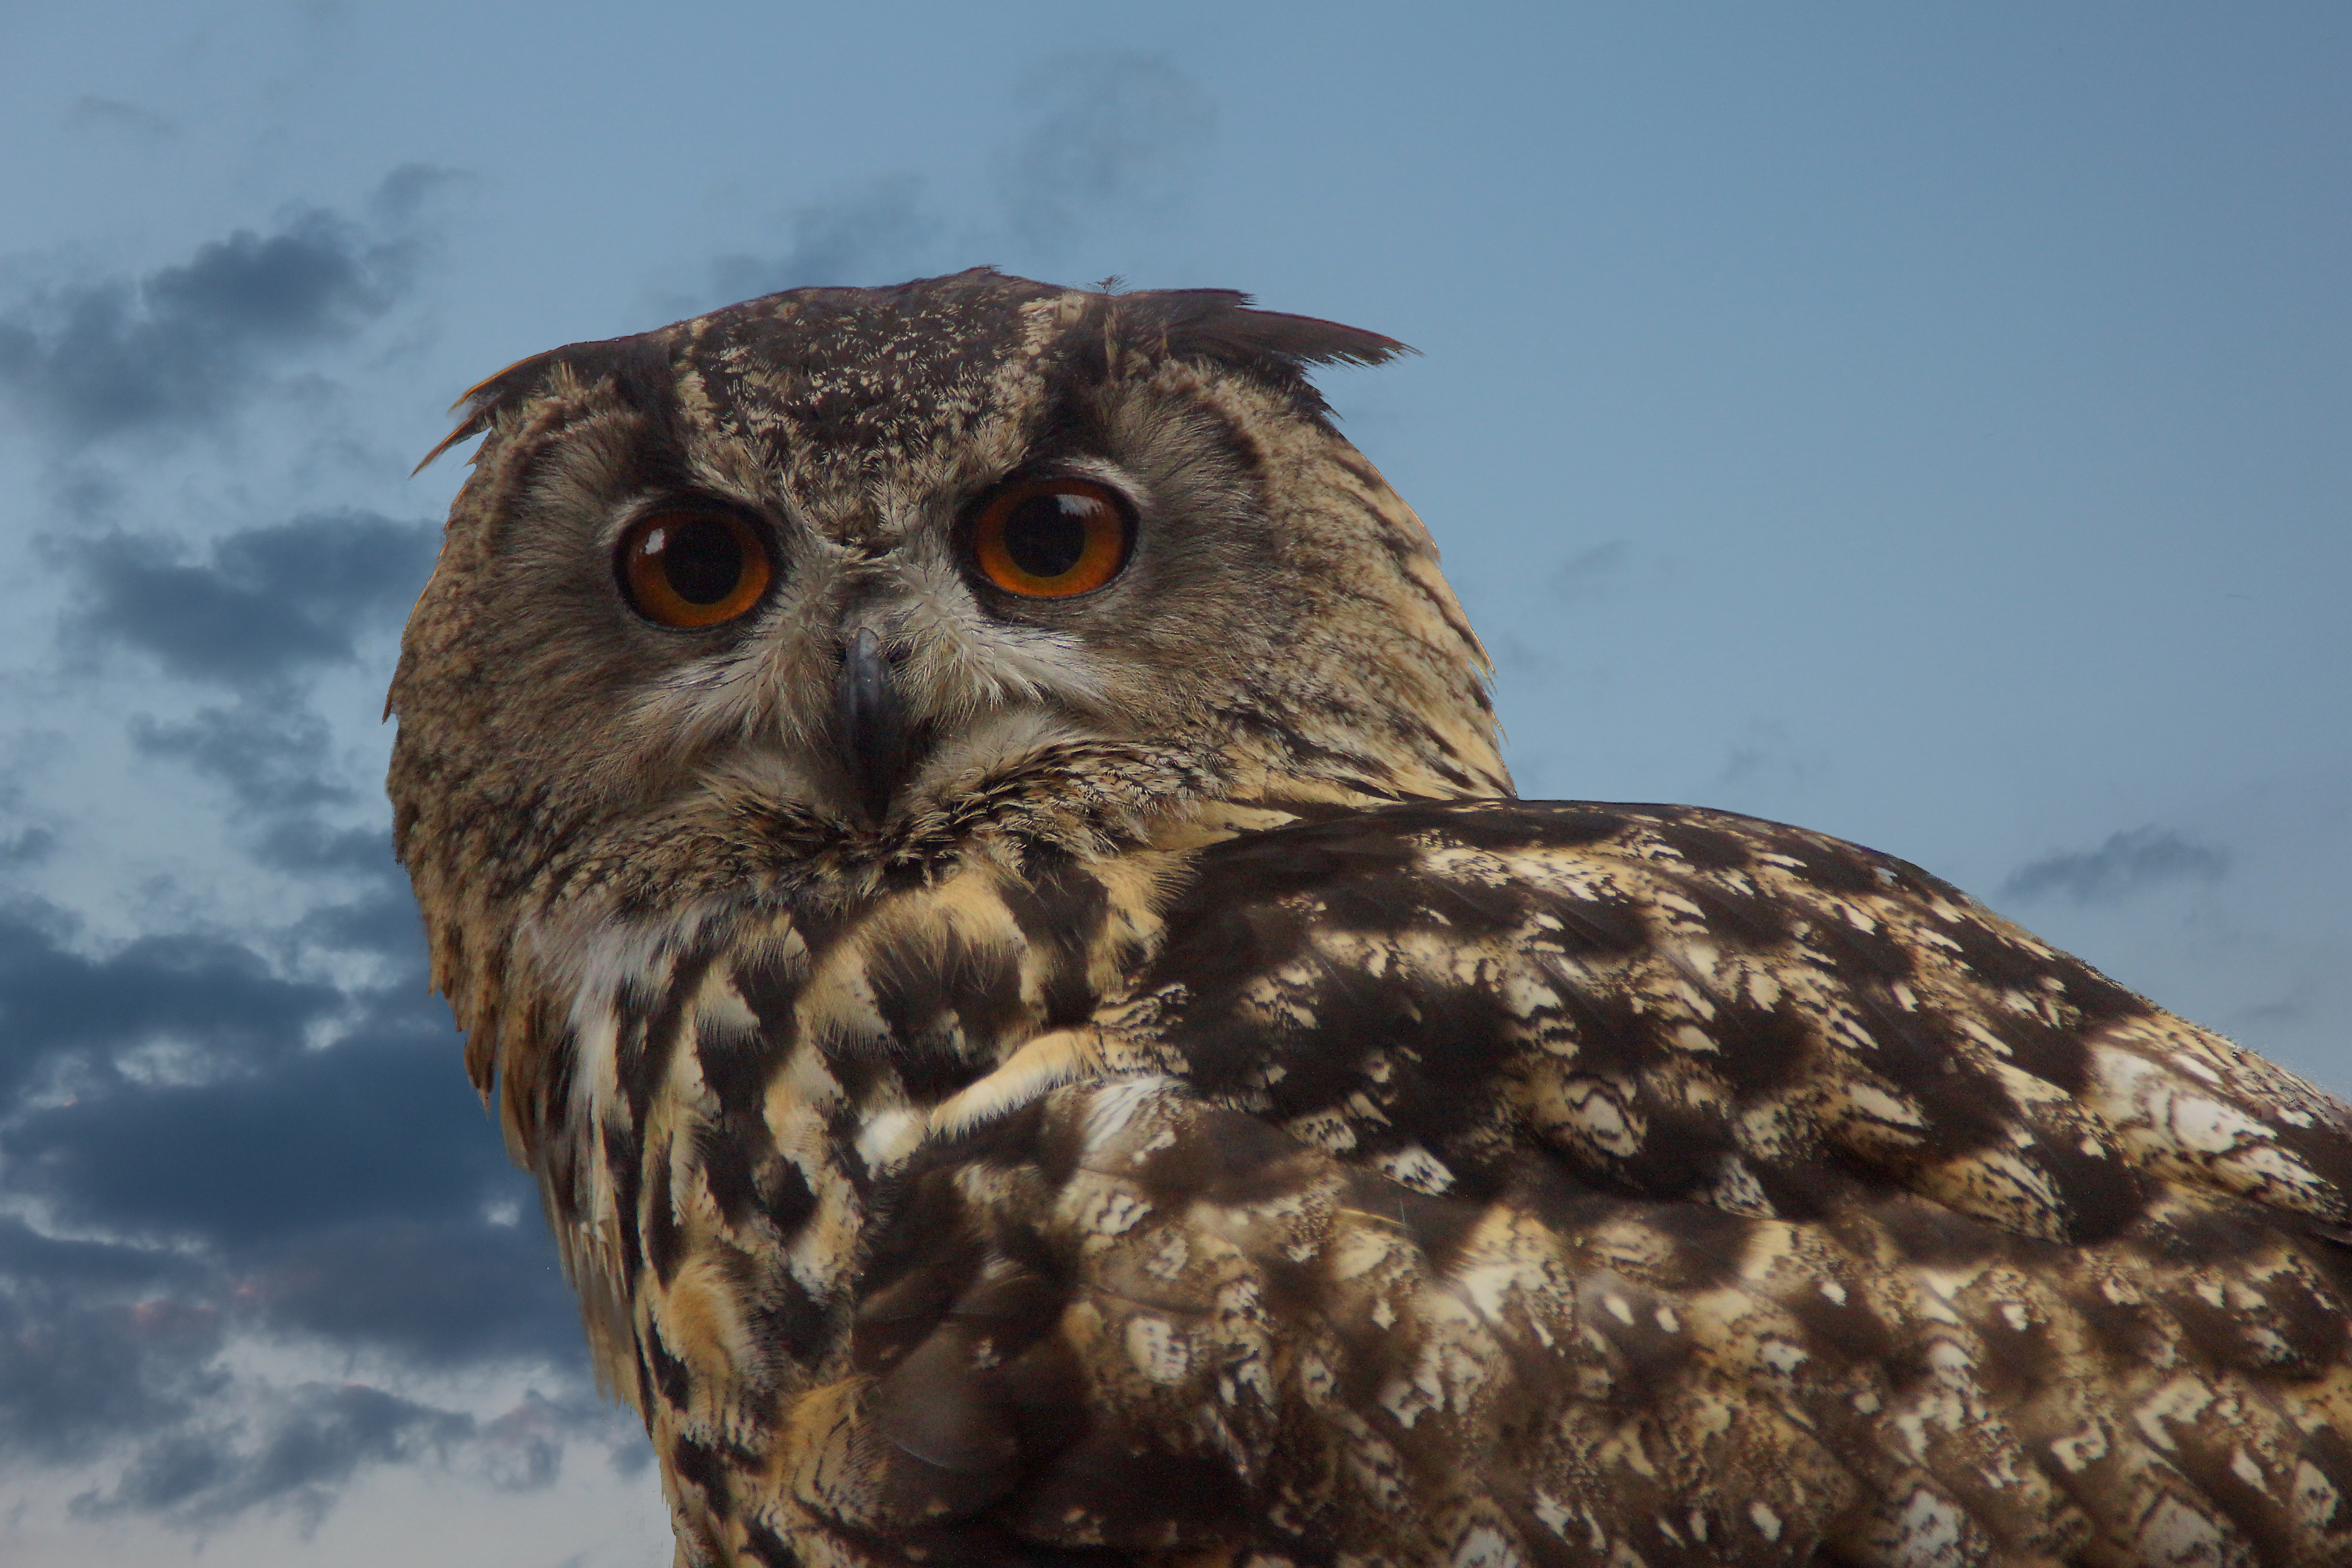
bird, wing, wildlife, beak, close, owl, fauna, bird of prey, eyes, drawing, vertebrate, wild bird, falcon, buzzard, eagle owl, long eared owl, great grey owl, accipitriformes